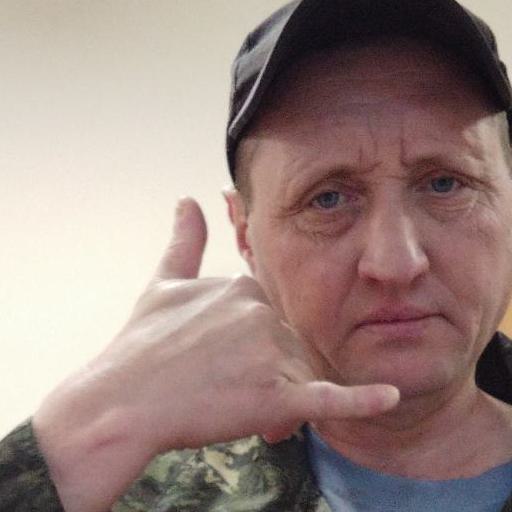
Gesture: call